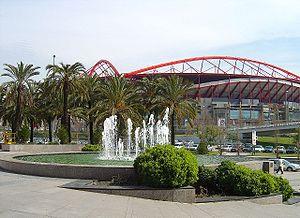
Le Sport Lisboa e Benfica, ou simplement SL Benfica, souvent appelé en français Benfica Lisbonne, est un club de football portugais de la ville de Lisbonne. Le club, présidé par Luis Filipe Vieira et entraîné par Jorge Jesus, évolue en 1ʳᵉ division portugaise. C'est la section football du club omnisports de même nom.
Lisbonne est la capitale et la plus grande ville du Portugal. Considérée comme une « ville mondiale » selon le classement 2010 du Réseau d’étude sur la mondialisation et les villes mondiales comme Taipei, Miami, Varsovie ou Munich, Lisbonne est également le chef-lieu du district de Lisbonne, du Grand Lisbonne et de la zone métropolitaine de Lisbonne. Ses habitants sont habituellement appelés Lisboètes, mais on rencontre aussi les termes Lisbonnin et Lisbonnais.